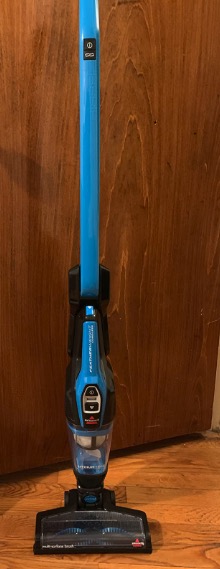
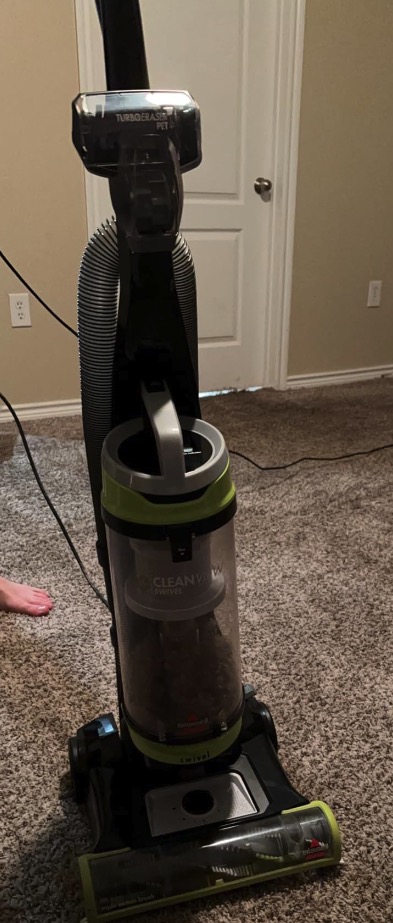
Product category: items_vacuum
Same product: no